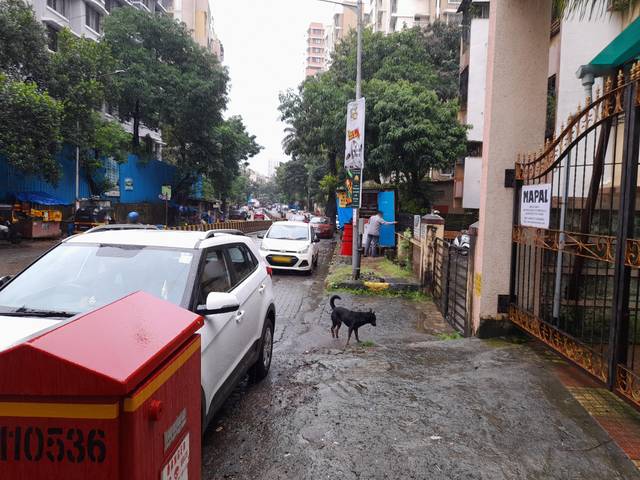
Region: India
Coordinates: 19.236, 72.864